Sylvie Granotier

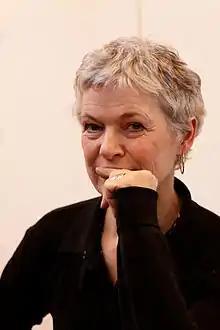
Sylvie Granotier at the Paris Book Fair in 2011.

Sylvie Granotier (born March 19, 1951) is a French television and film actress and screenwriter. She is also a writer of detective novels and a translator of novels written in the English language.